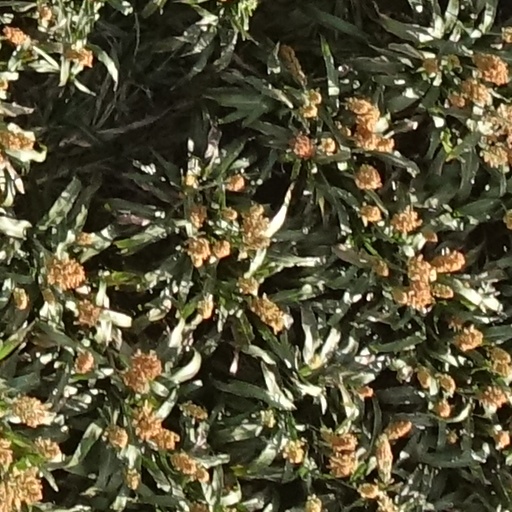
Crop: sorghum